Nathaniel Middleton

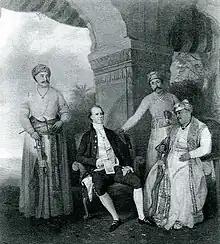
Middleton with Asaf-ud-Daula sit with two Rajas behind them, painted by Tilly Kettle, c. 1784, at the time of Middleton taking up the position of Resident

Nathaniel Middleton (1750–1807) was a civil servant of the British East India Company, closely involved with Warren Hastings and his dealings with the Nawab of Awadh during the 1770s, and later a principal witness at Hastings's trial.